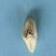
Maize quality: Bad